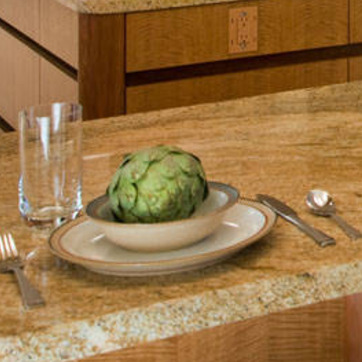
Material: food